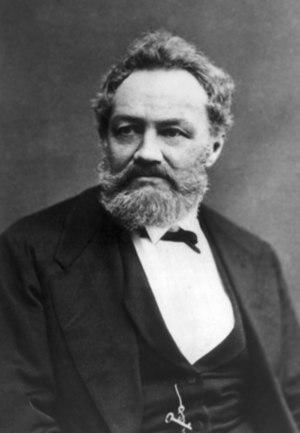
Alexander Theodor von Middendorff, est un zoologiste et un explorateur allemand de la Baltique, sujet de l'Empire russe, né le 18 août 1815 à Saint-Pétersbourg et mort le 24 janvier 1894 dans son manoir d'Hellenorm dans le district de Walk en Livonie.